1965 24 Hours of Le Mans

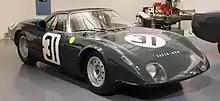
The Rover-BRM turbine car of Hill/Stewart. It finished 10th overall.

Porsche had got their desired 185 bhp flat-six engine fitted for their 904 GTS cars, alongside the flat-eight (225 bhp) with three works cars entered and a spare. Opposing them were two British cars – a privately entered Elva and the return of the Rover turbine, first seen in the 1963 race, now categorised as equivalent to 1992cc. It had a new coupé body and ceramic rotary generators as heat exchangers which halved its fuel consumption. It would be driven by F1 drivers Graham Hill and Jackie Stewart